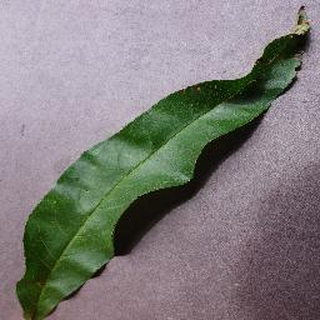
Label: peach_bacterial_spot